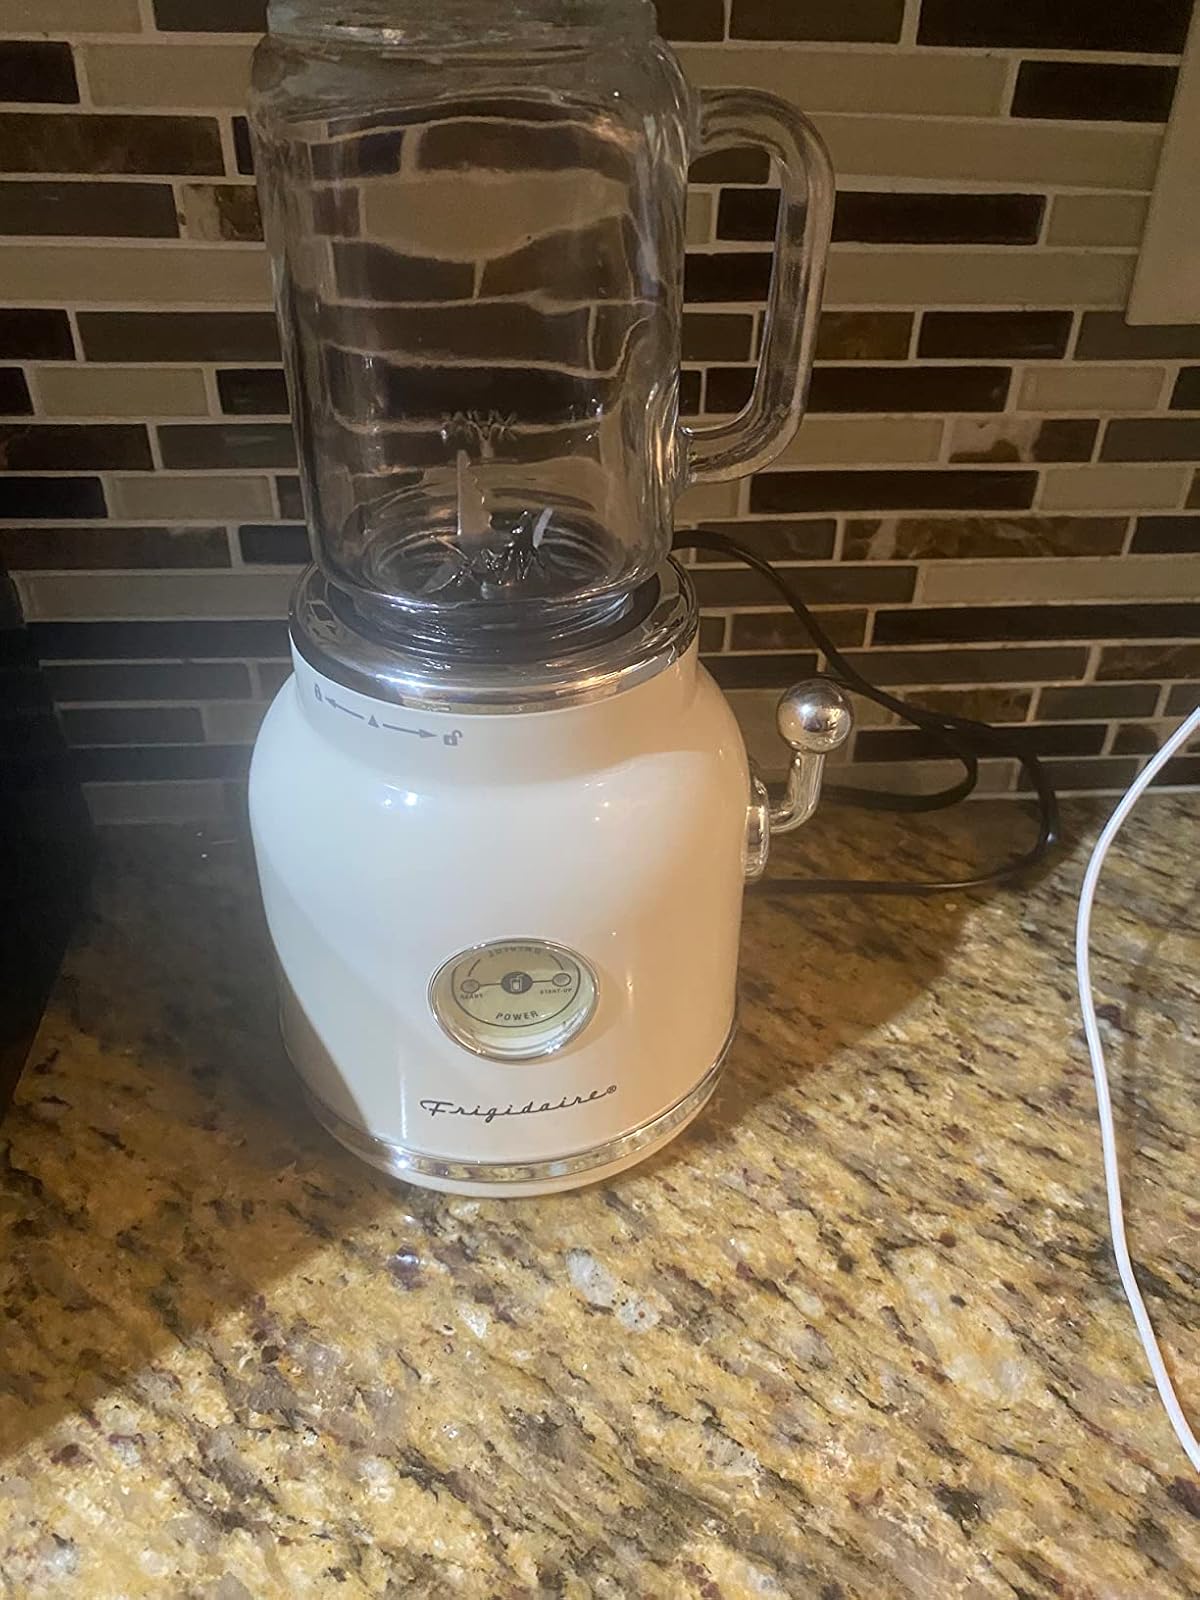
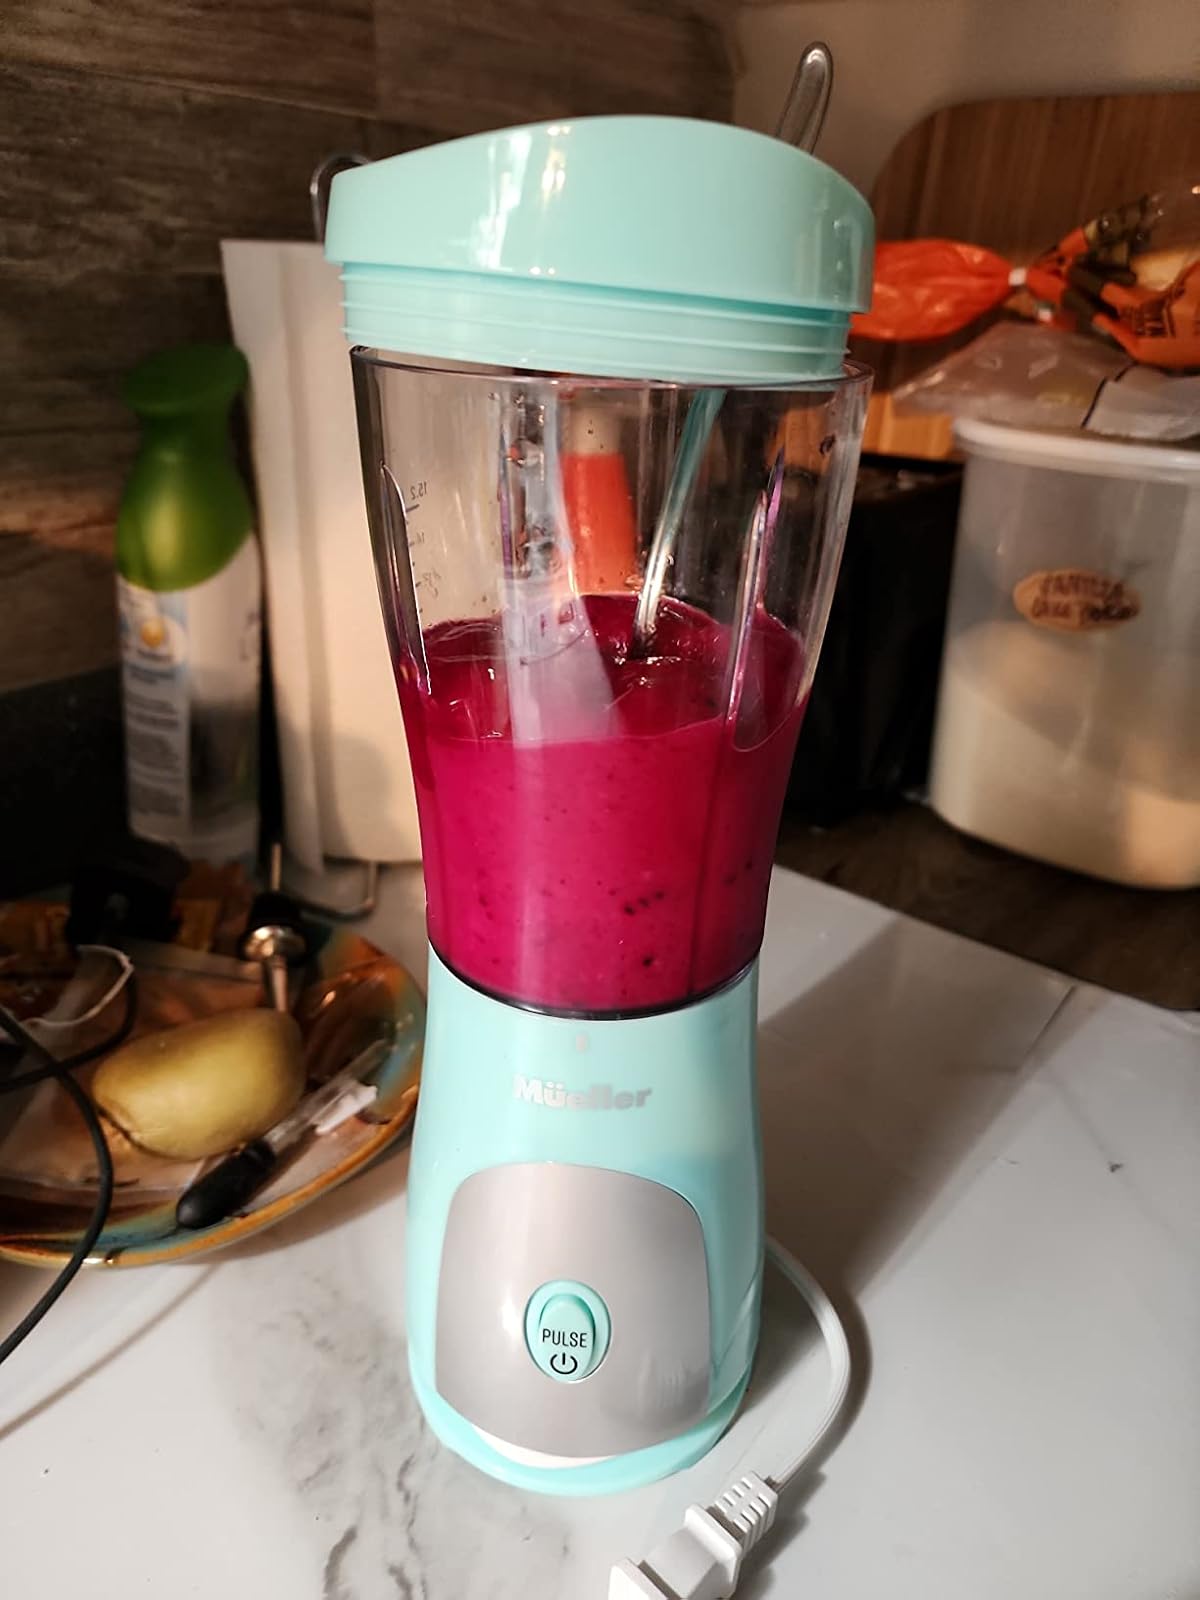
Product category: items_blender
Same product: no